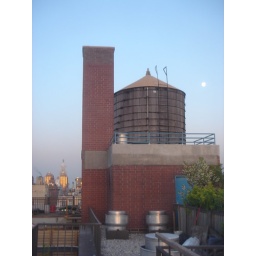
moon over water tower .